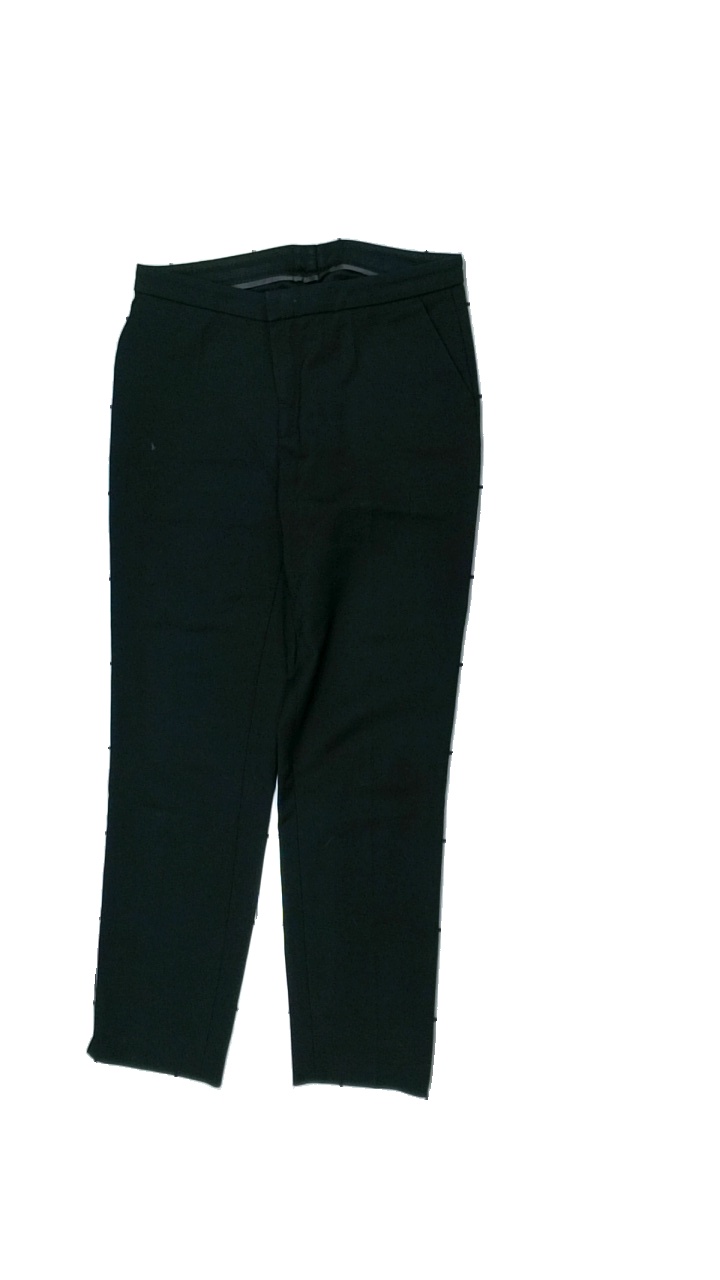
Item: Trousers (Ladies)
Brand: Tiger Of Sweden
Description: kostymbyxor
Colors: Black
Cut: Tight
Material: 53% bomull 47% polyester
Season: All
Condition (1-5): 3
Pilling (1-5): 4
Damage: smuts fläck
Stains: Minor
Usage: Export
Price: <50